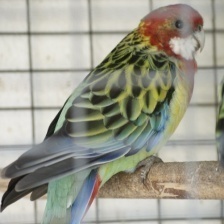
Species: EASTERN ROSELLA
Scientific name: PLATYCERCUS EXIMIUS